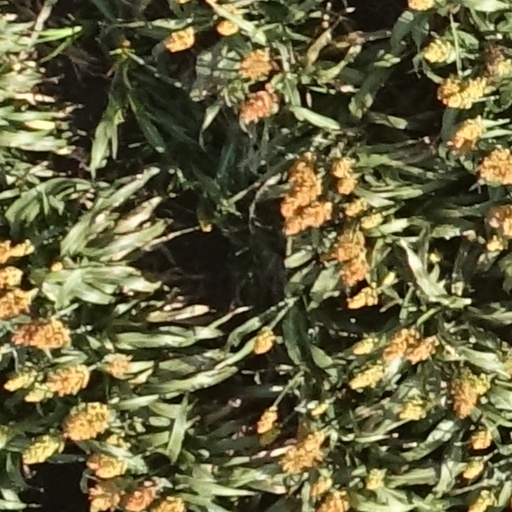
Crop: sorghum